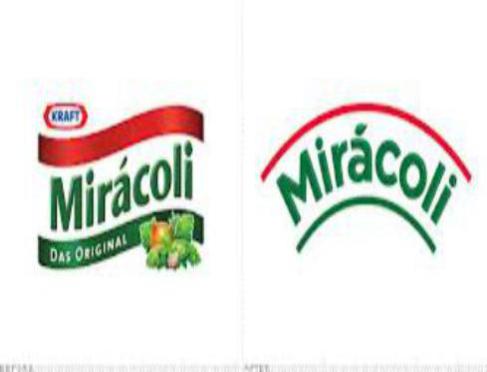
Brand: miracoli
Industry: Food